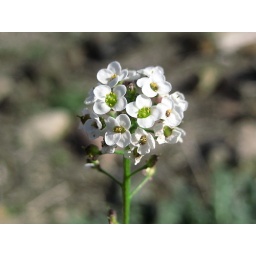
flowers in a flower